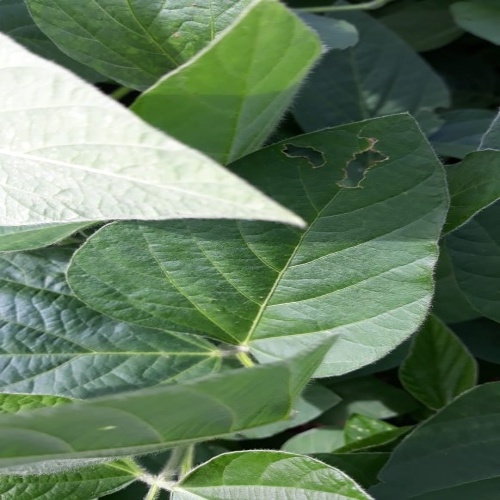
Label: Caterpillar